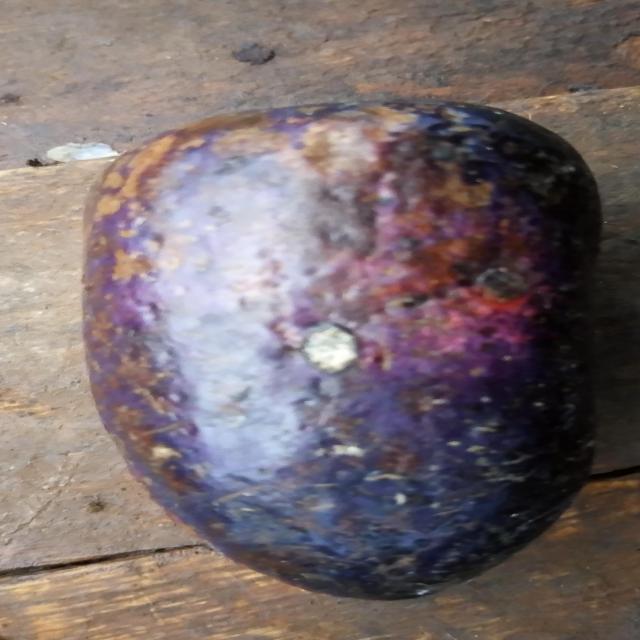
Plum grade: bruised